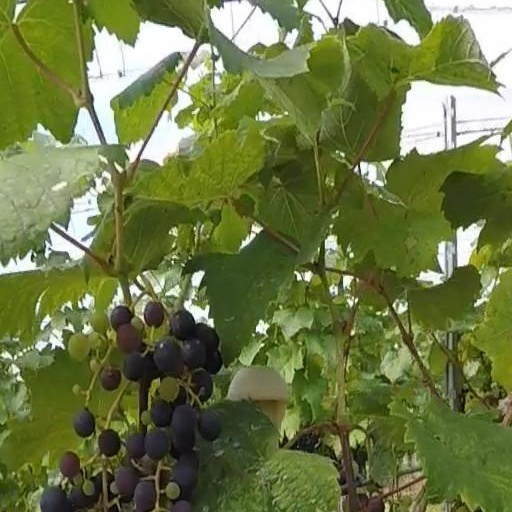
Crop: grape